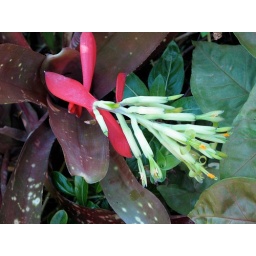
Photos of the beautiful plants and flowers in our garden.